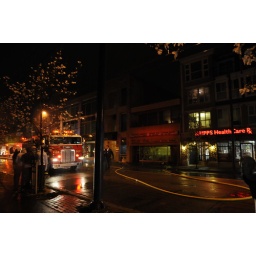
My house is the 4 floor apartment next to it. 3rd floor to the left. Just above Kripps Health Store.